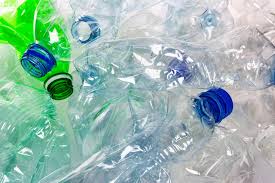
Waste category: plastic